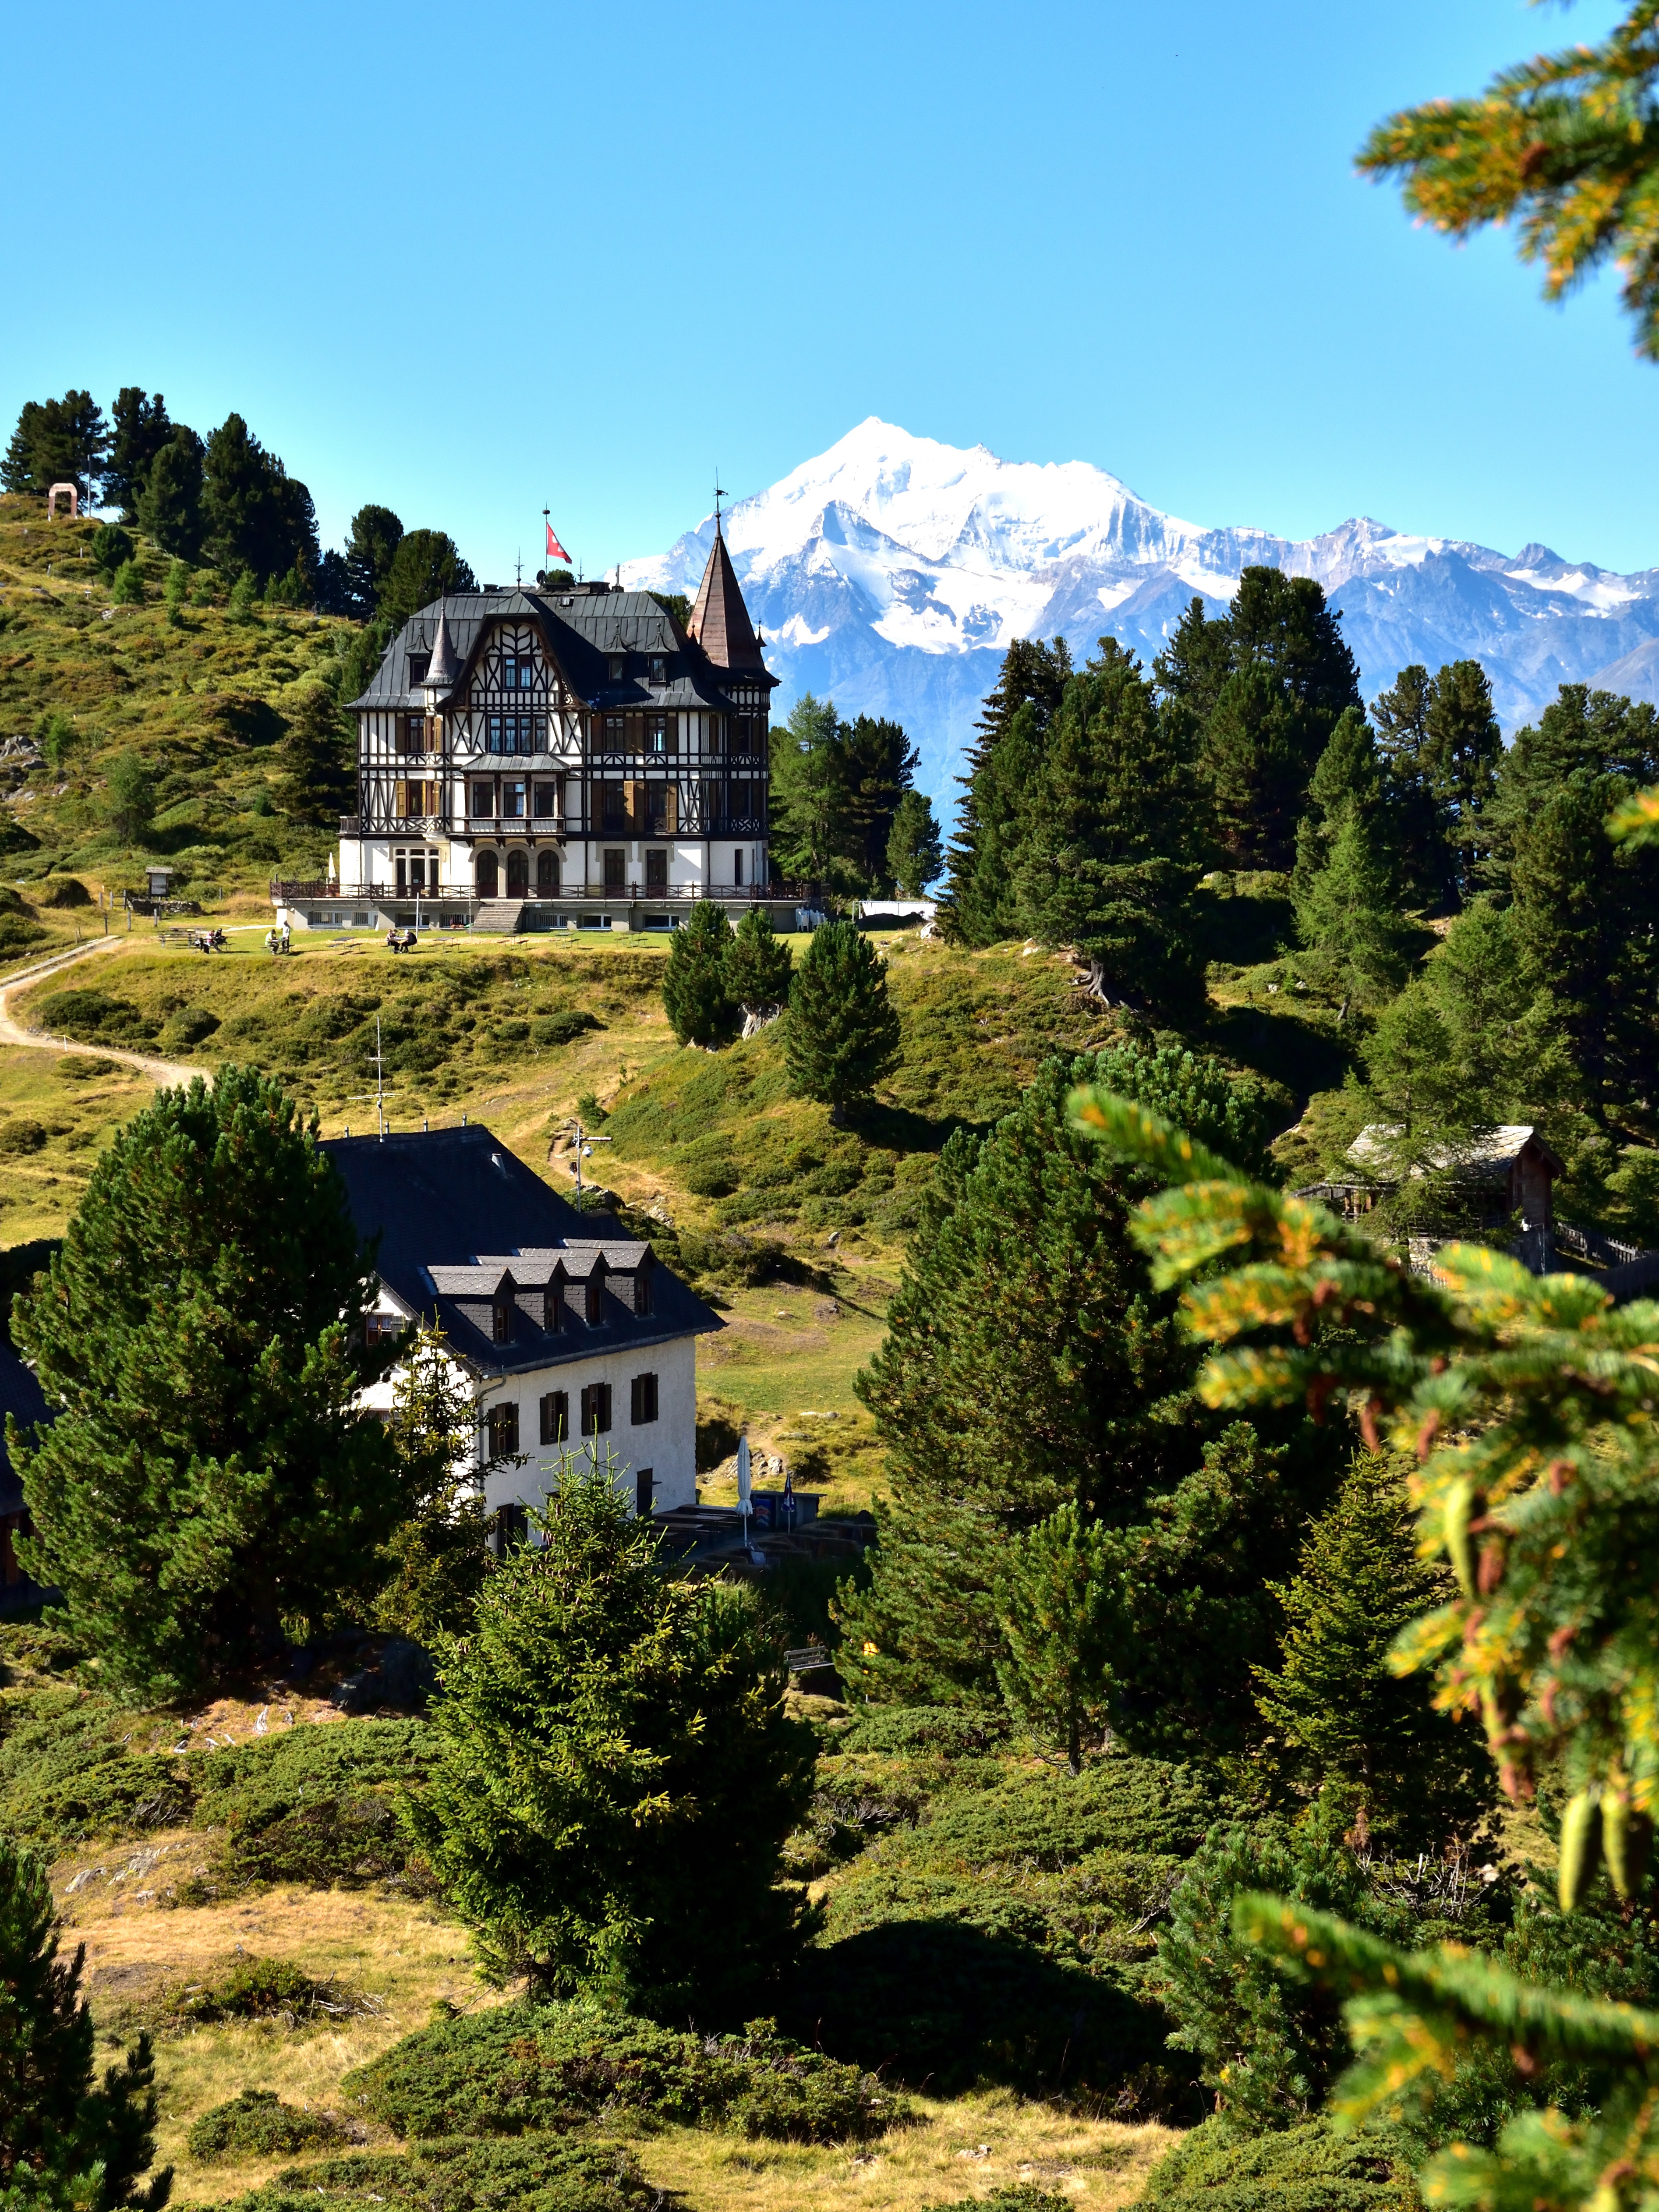
landscape, tree, nature, mountain, hill, valley, mountain range, village, tourism, mountains, alps, monastery, estate, rural area, rieder furka, mountainous landforms